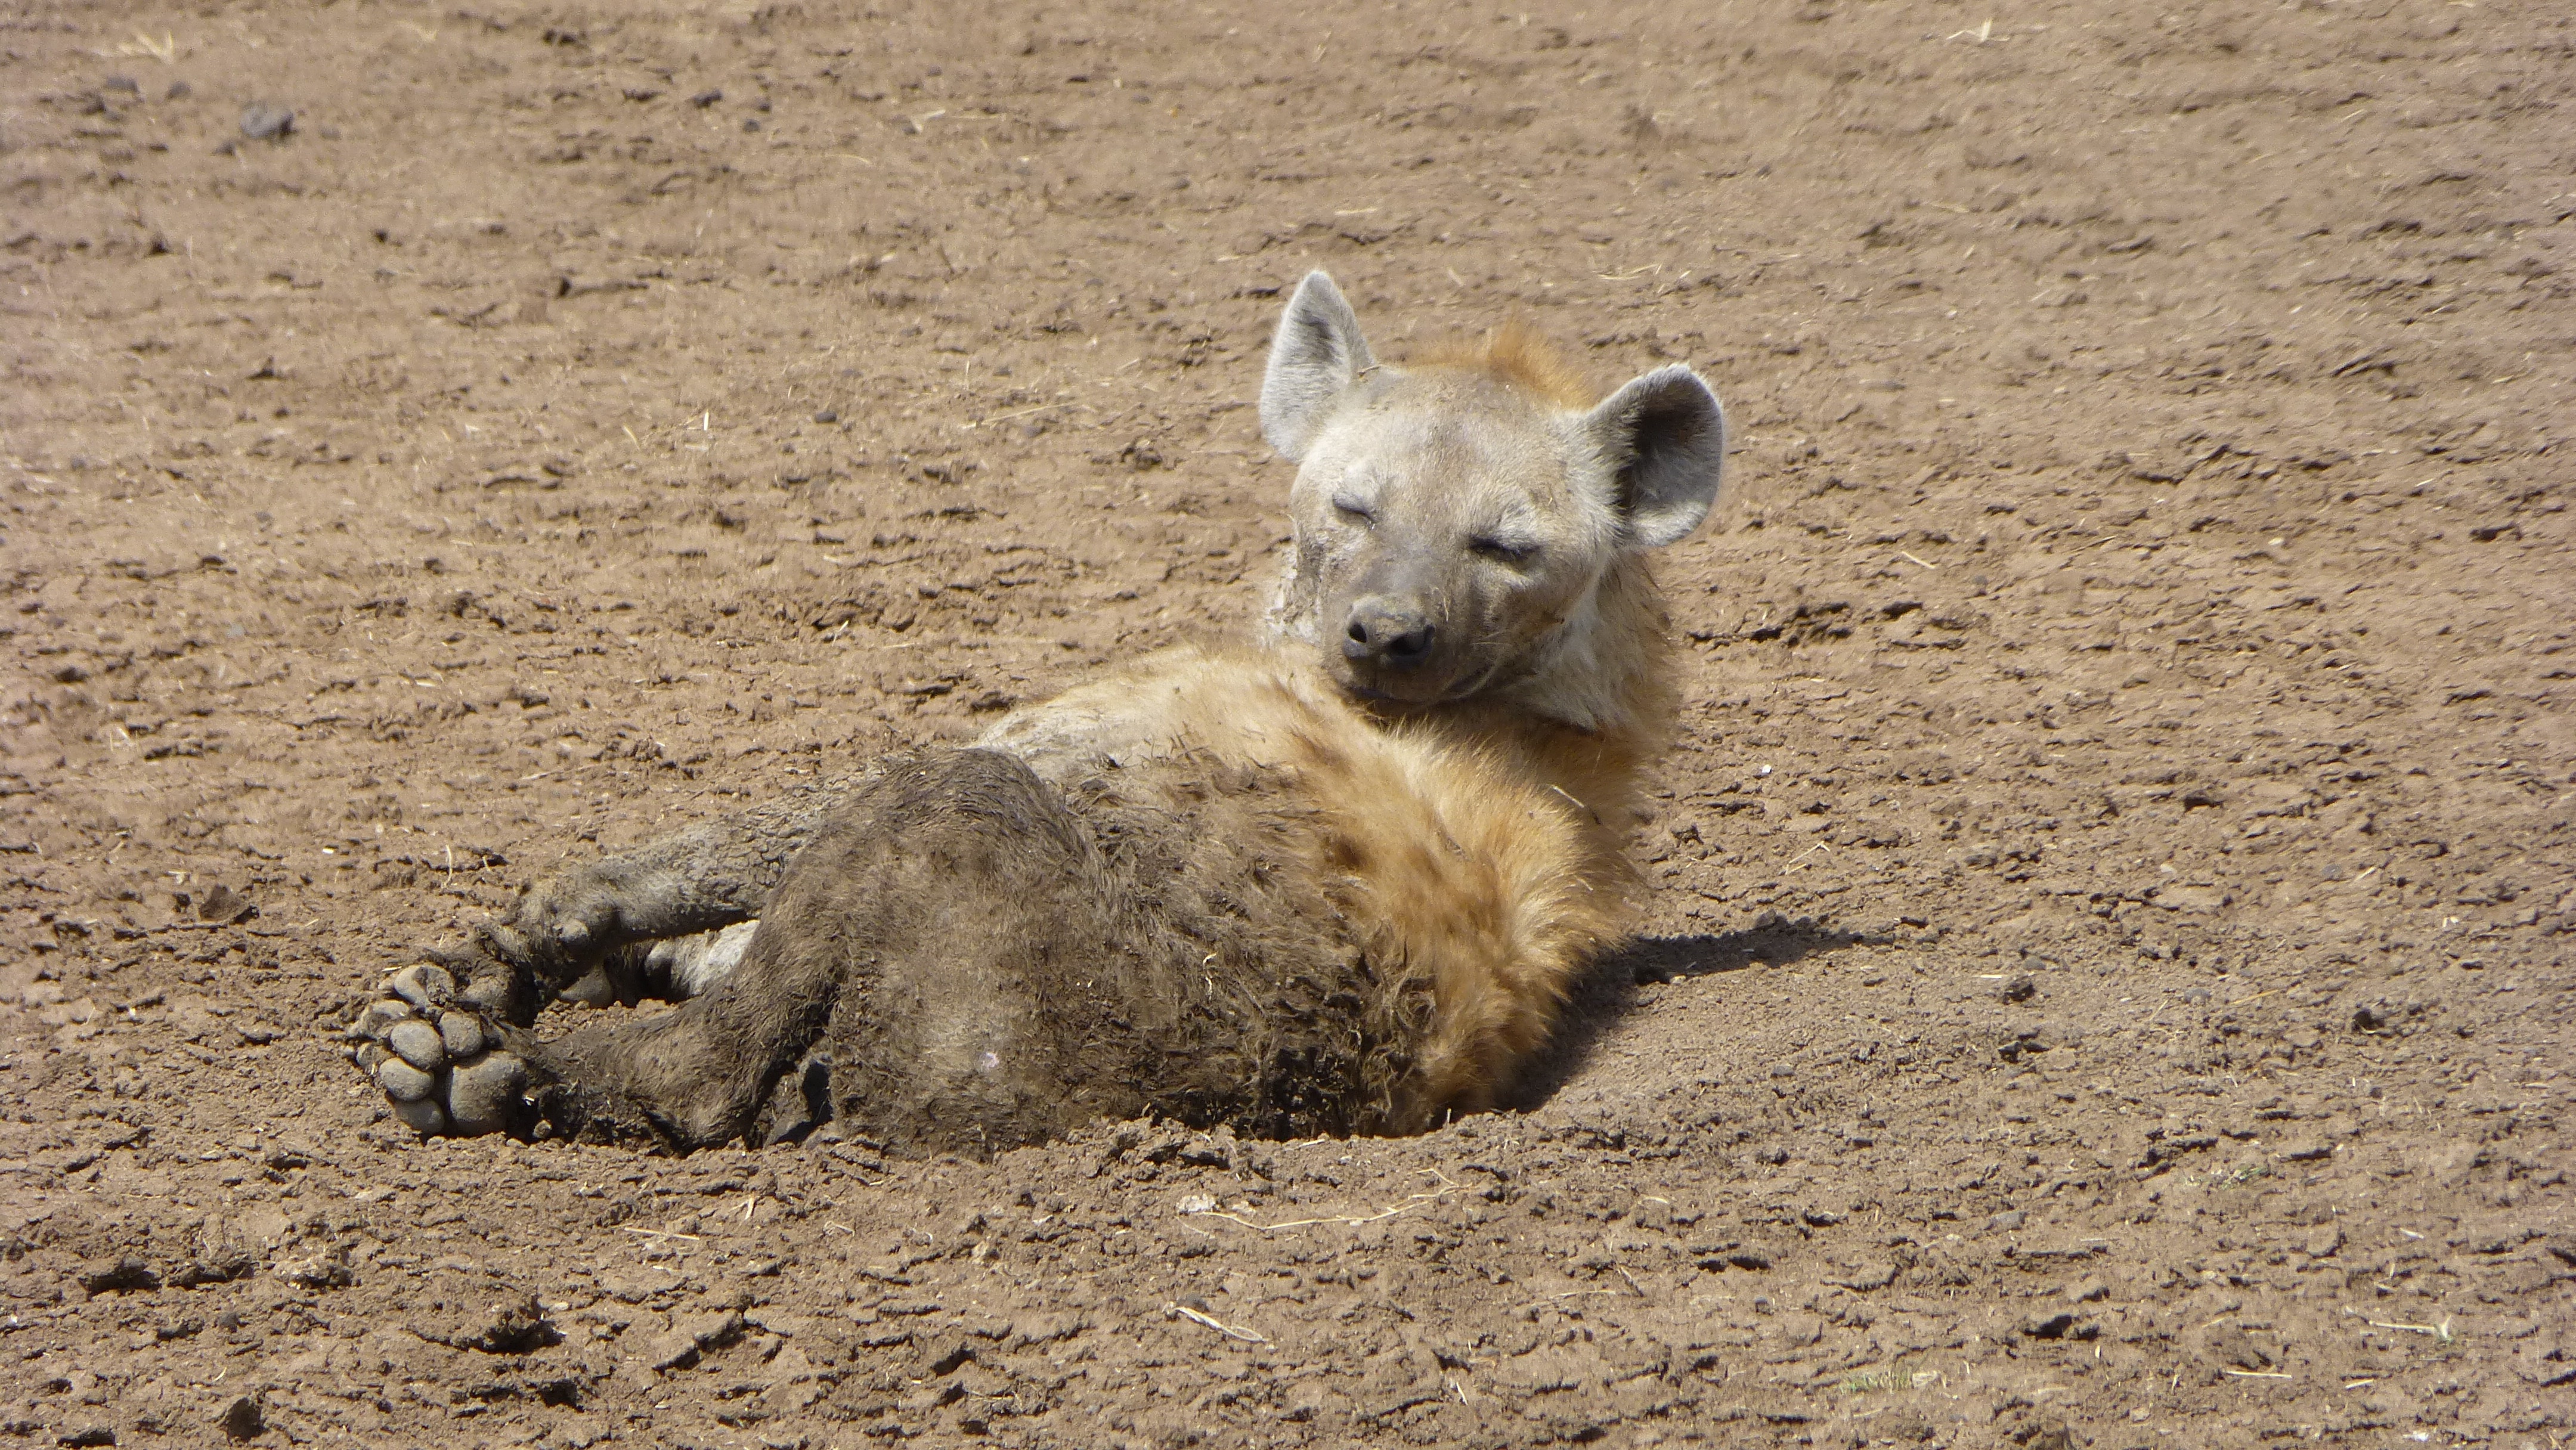
wildlife, africa, mammal, fauna, vertebrate, hyena, safari, animal portrait, jackal, dog like mammal